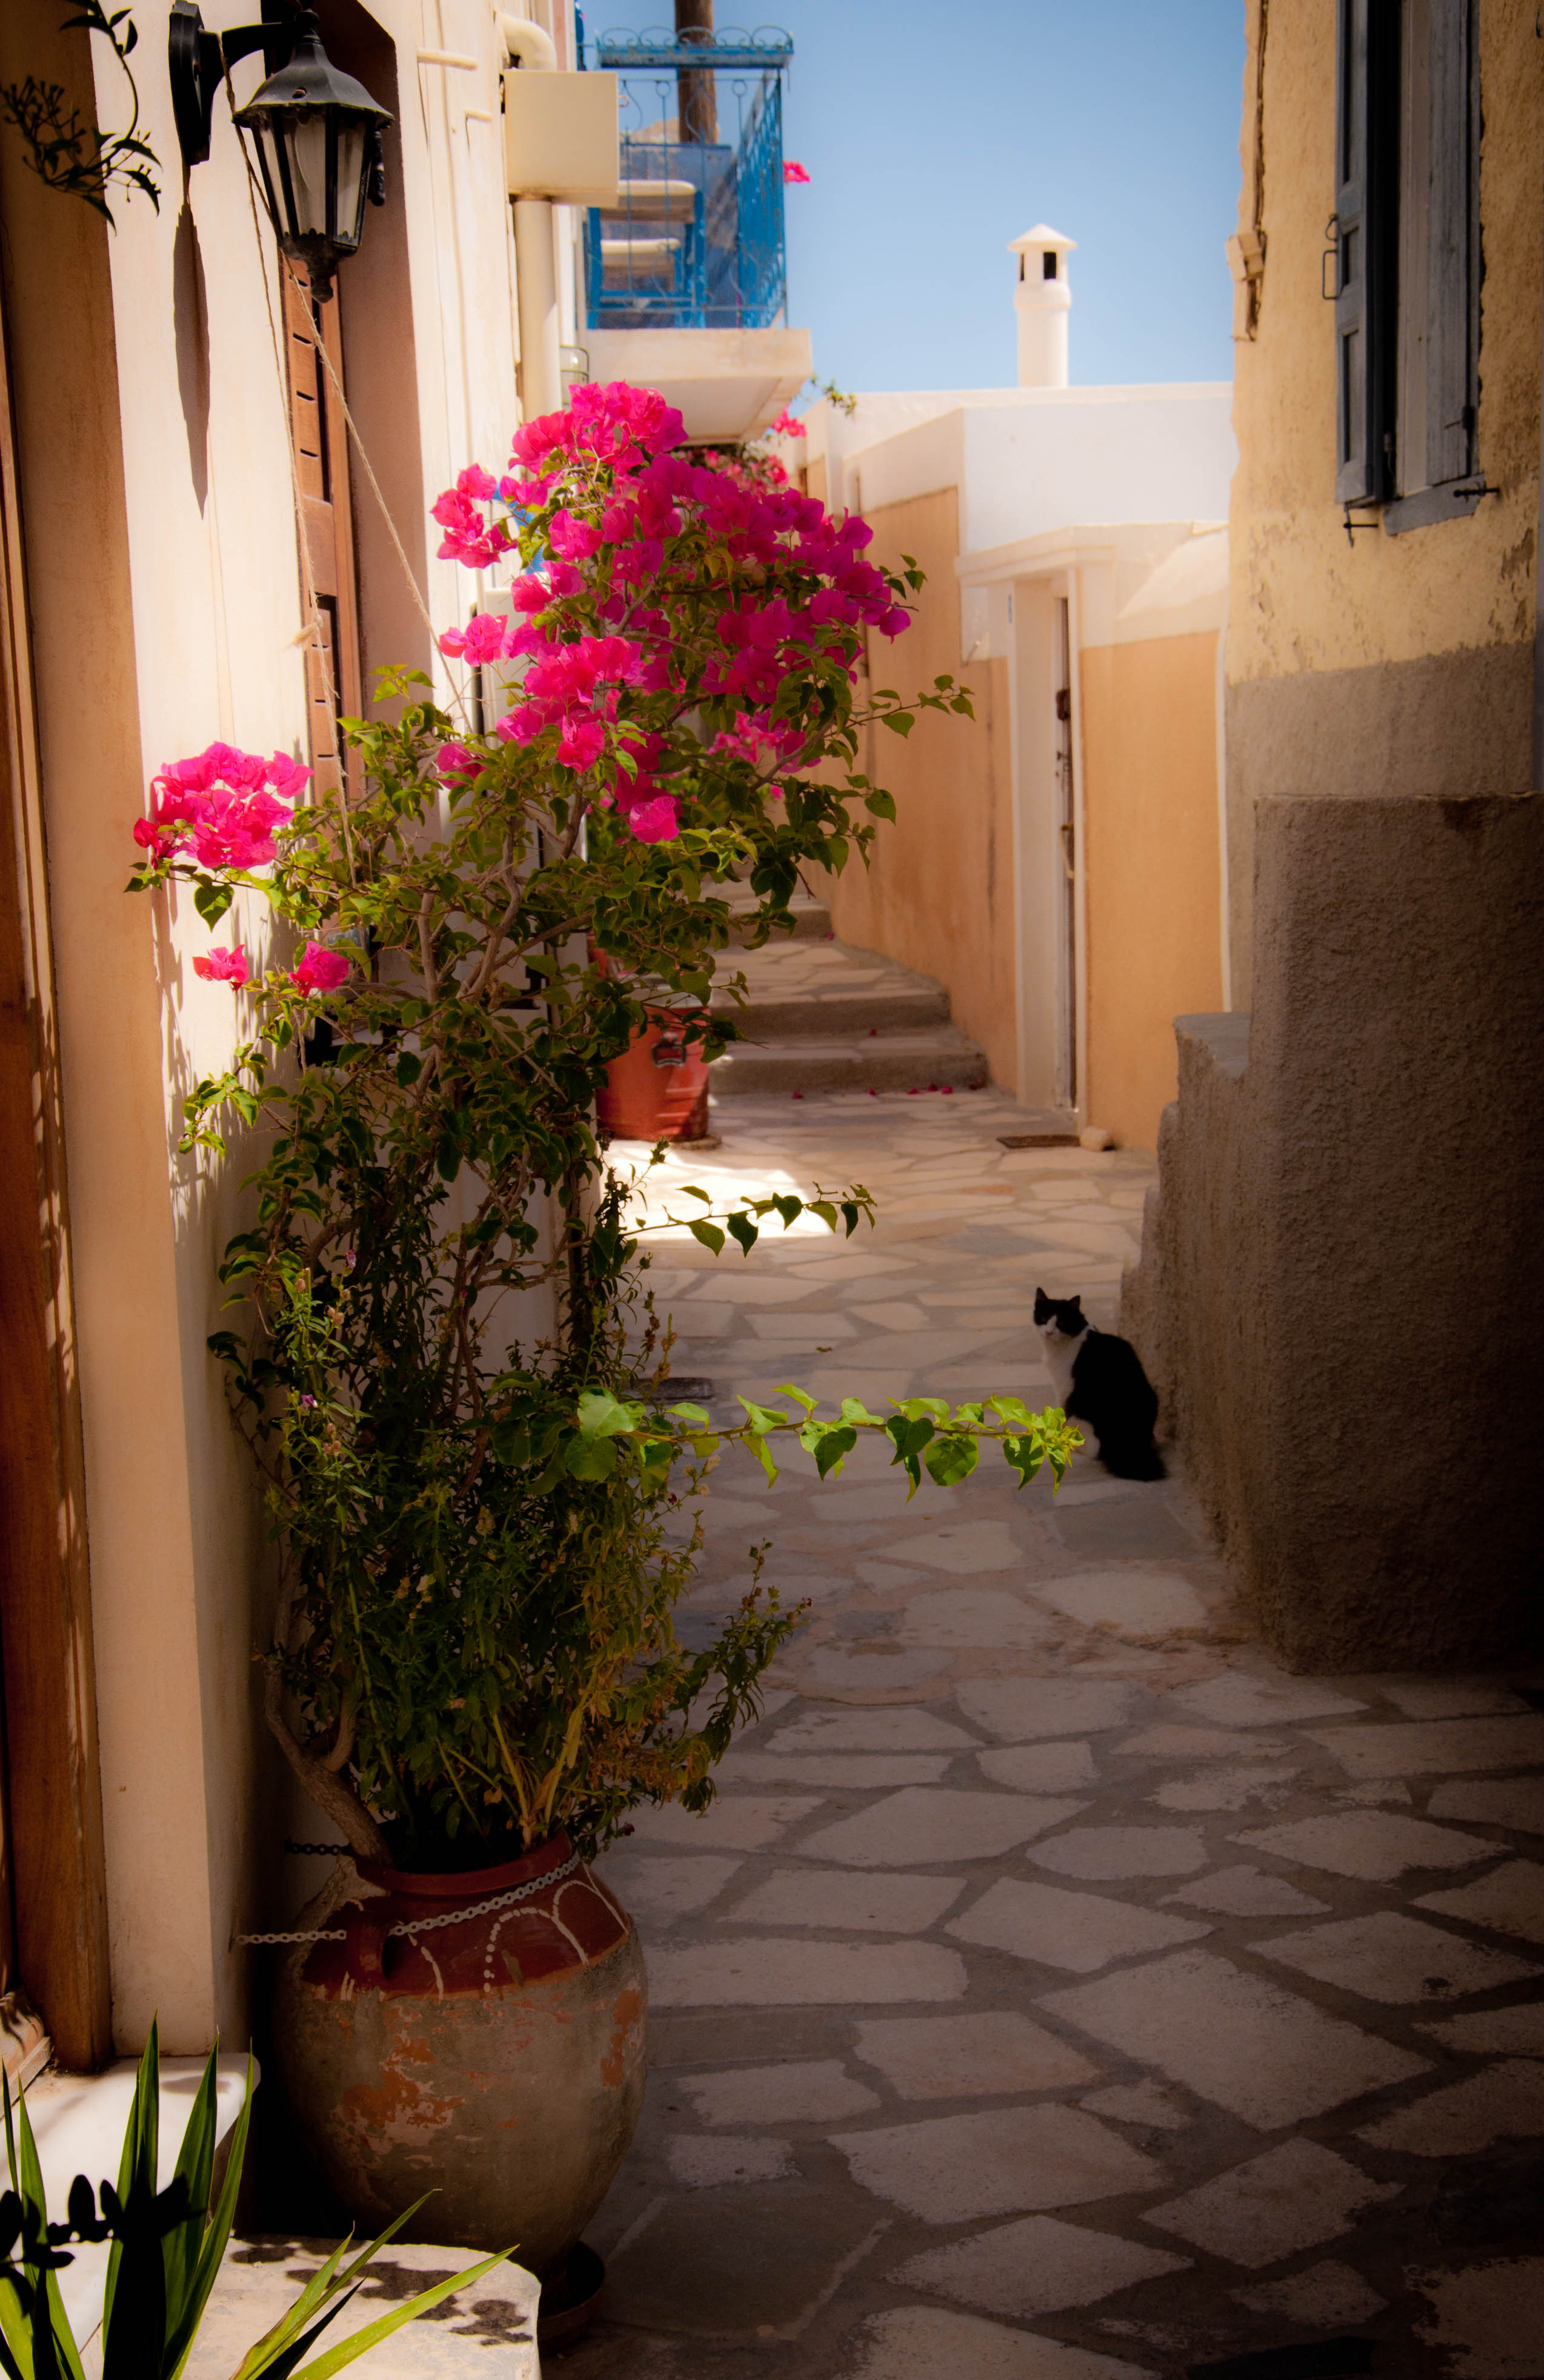
plant, street, house, flower, window, alley, home, balcony, spring, facade, property, apartment, flora, courtyard, estate, floristry, hacienda, real estate